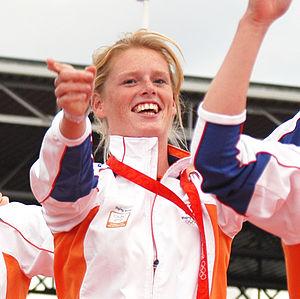
Annemiek De Haan est une rameuse néerlandaise née le 15 juillet 1981 à Groningue.